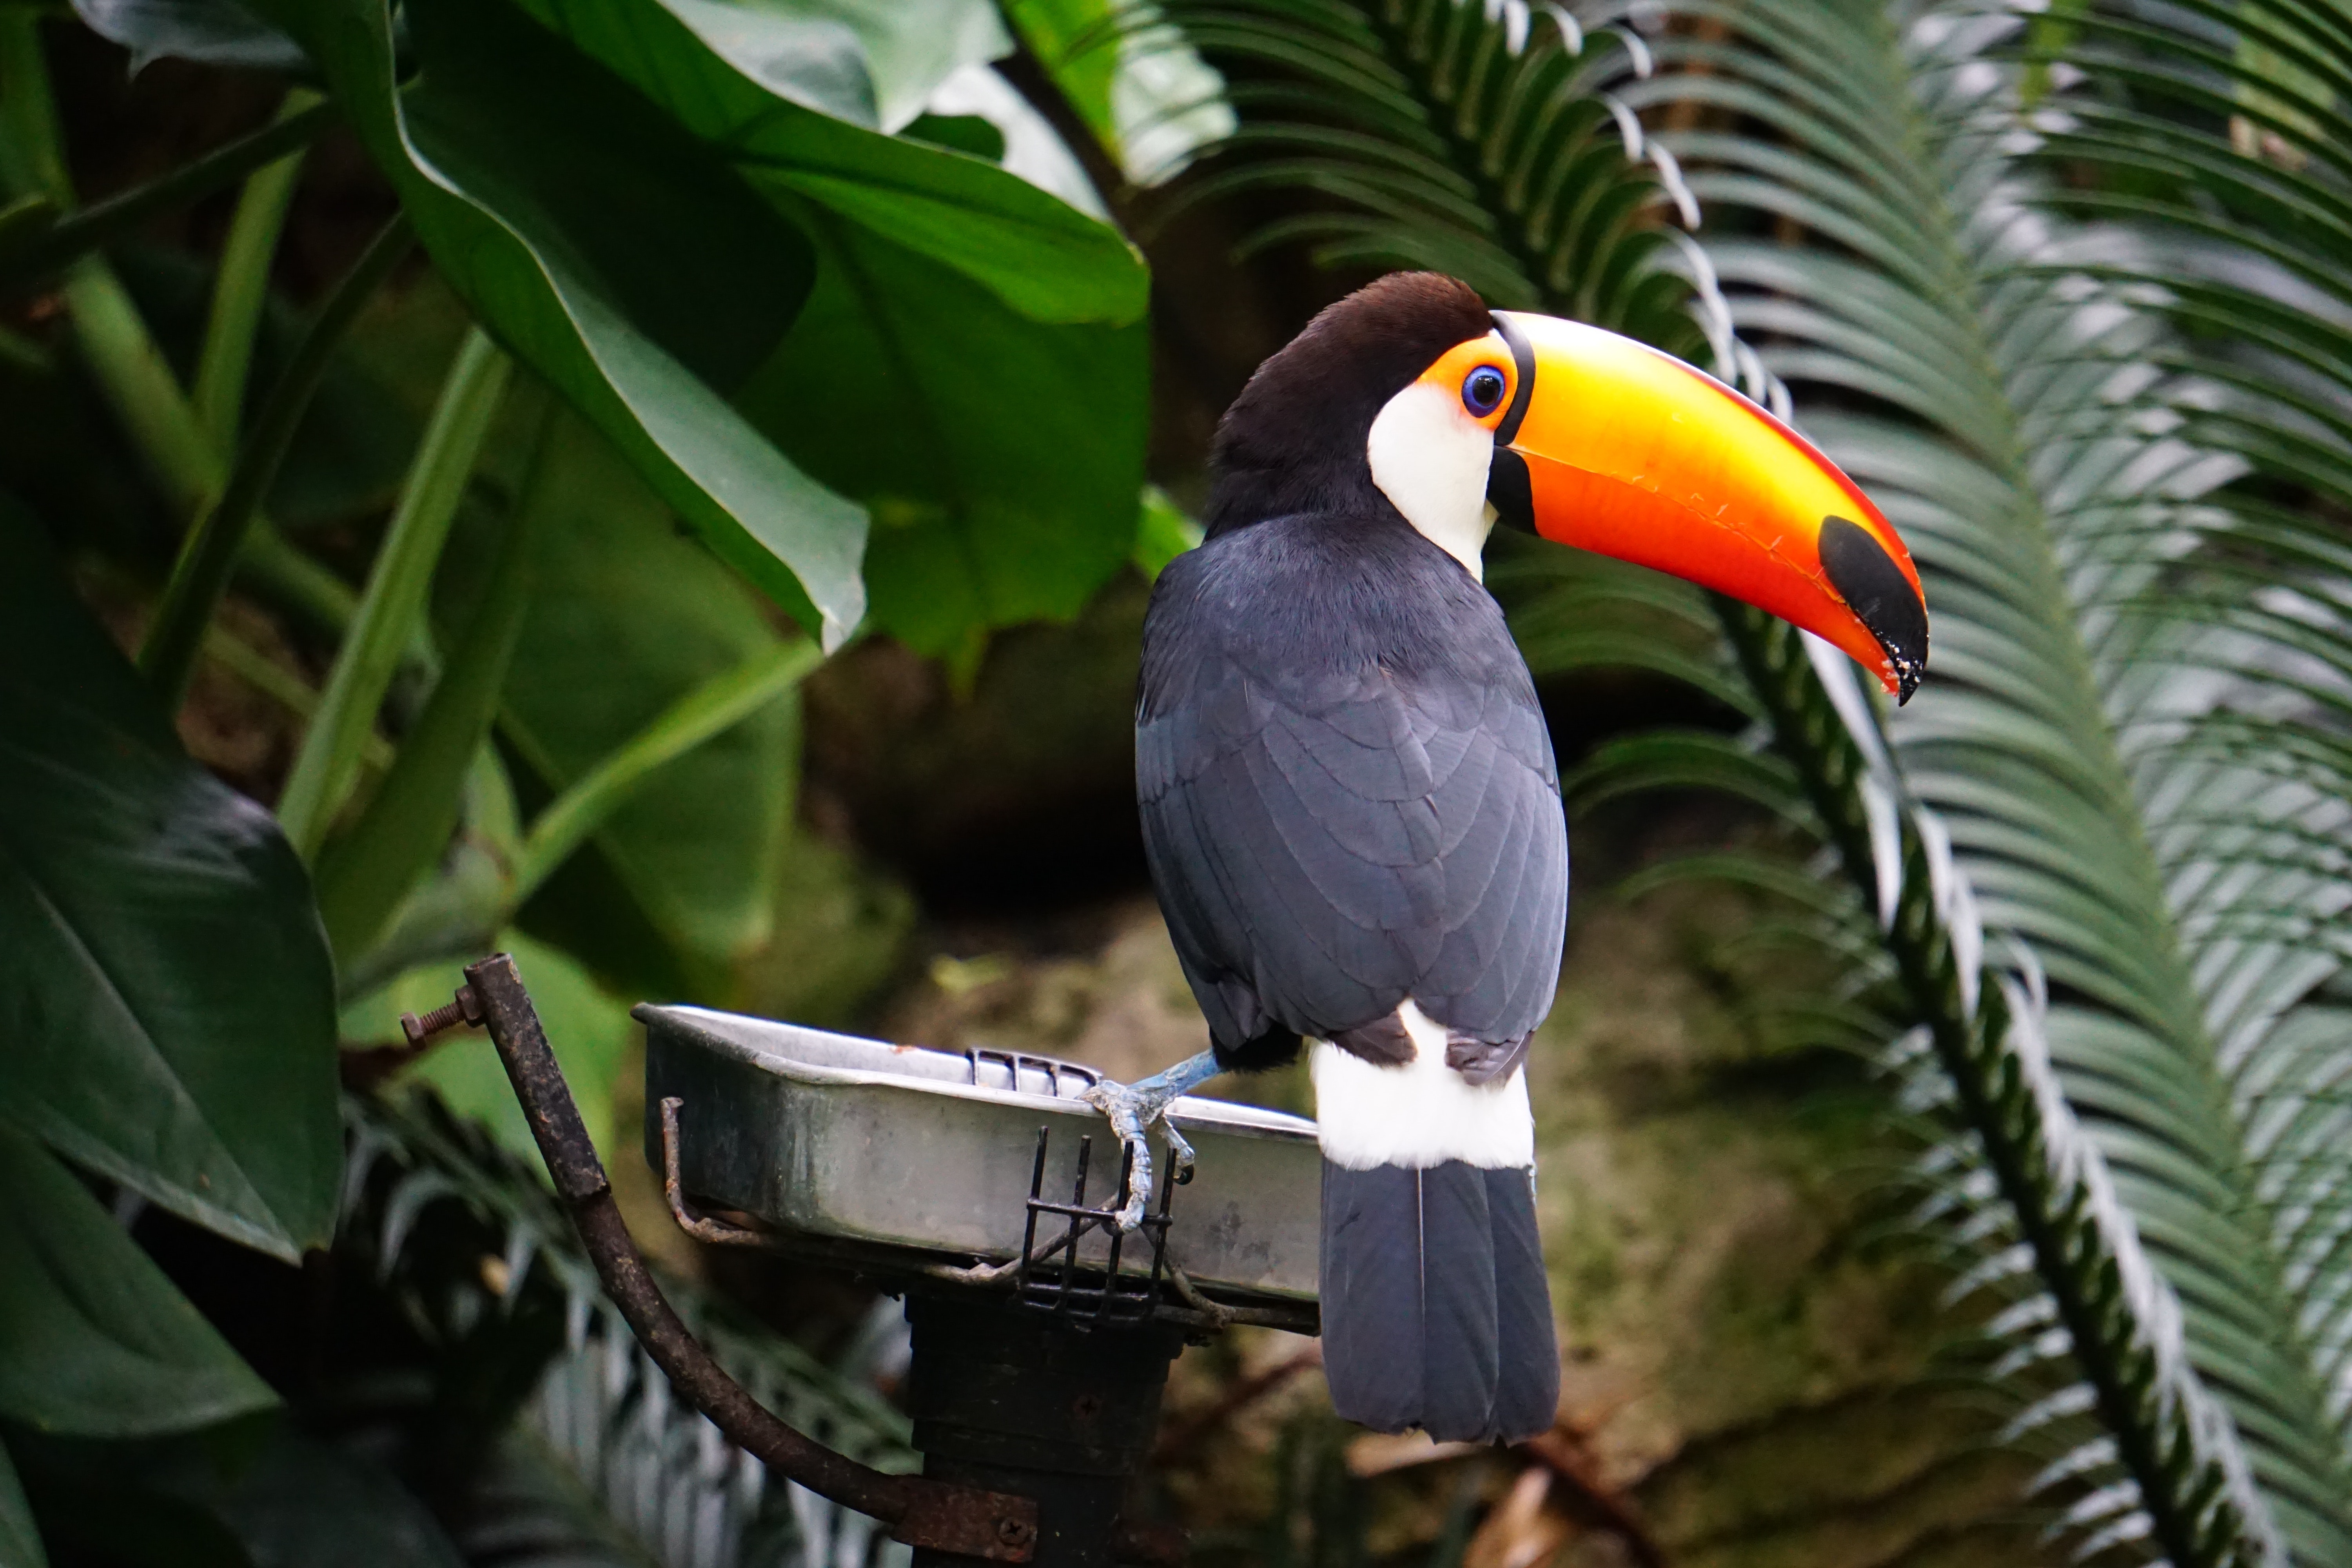
toucan, bird, beak, fauna, hornbill, piciformes, organism